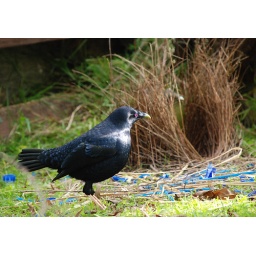
A male Satin Bowerbird during his ritual to impress the female standing in his bower